Cunning folk

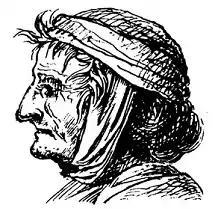
The Swedish cunning woman Gertrud Ahlgren of Gotland (1782–1874), drawing by Pehr Arvid Säve 1870

In Scandinavia, the ("wise woman") or ("wise man"), and collectively ("The Wise ones"), as they were known in Swedish, were usually elder members of the community who acted as folk healers and midwives as well as using folk magic such as magic rhymes. In Denmark, they were called ("wise man") and ("wise woman") and collectively as ("wise folk").